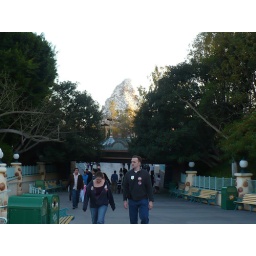
The railroad bridge with the Matterhorn mountain in the background.